Byron W. Dickson

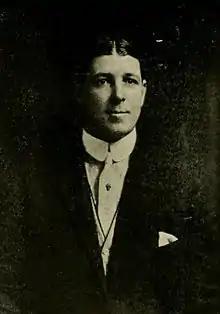
Dickson pictured in "The Epitome 1910", Lehigh yearbook

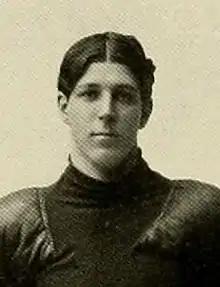
Dickson pictured in "L'Agenda 1916", Bucknell yearbook

Byron Wright "By" Dickson (March 18, 1875 – May 22, 1930) was an American football player and coach of football, basketball, and baseball. He served as the head football coach at Colby College (1898), Gettysburg College (1900), the University of South Carolina (1901), Lehigh University (1906–1909), Bucknell University (1910–1913), Scott High School (1917), and Franklin & Marshall (1919). Dickson was also the head baseball coach at Lehigh (1909–1910), Bucknell (1911–1913), and Franklin & Marshall (1920), amassing a career college baseball record of 45–53. In addition, he served as the head basketball coach at Franklin & Marshall during the 1919–20 season, tallying a mark of 7–6.